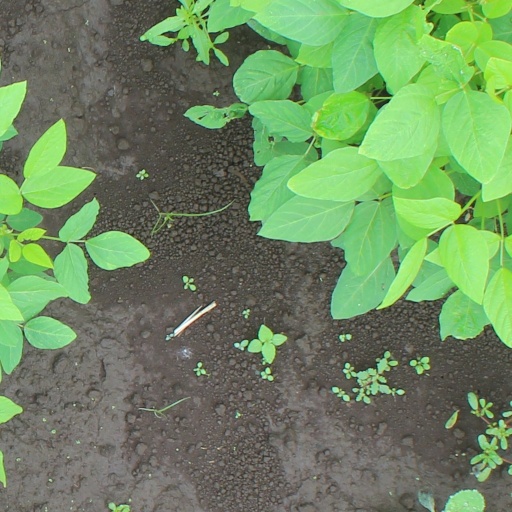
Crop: soybean